Hernán Cortés

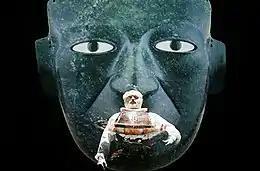
Scene from the opera "La Conquista", 2005

He wished the mendicants to be the main evangelists. Mendicant friars did not usually have full priestly powers to perform all the sacraments needed for conversion of the Indians and growth of the neophytes in the Christian faith, so Cortés laid out a solution to this to the king.